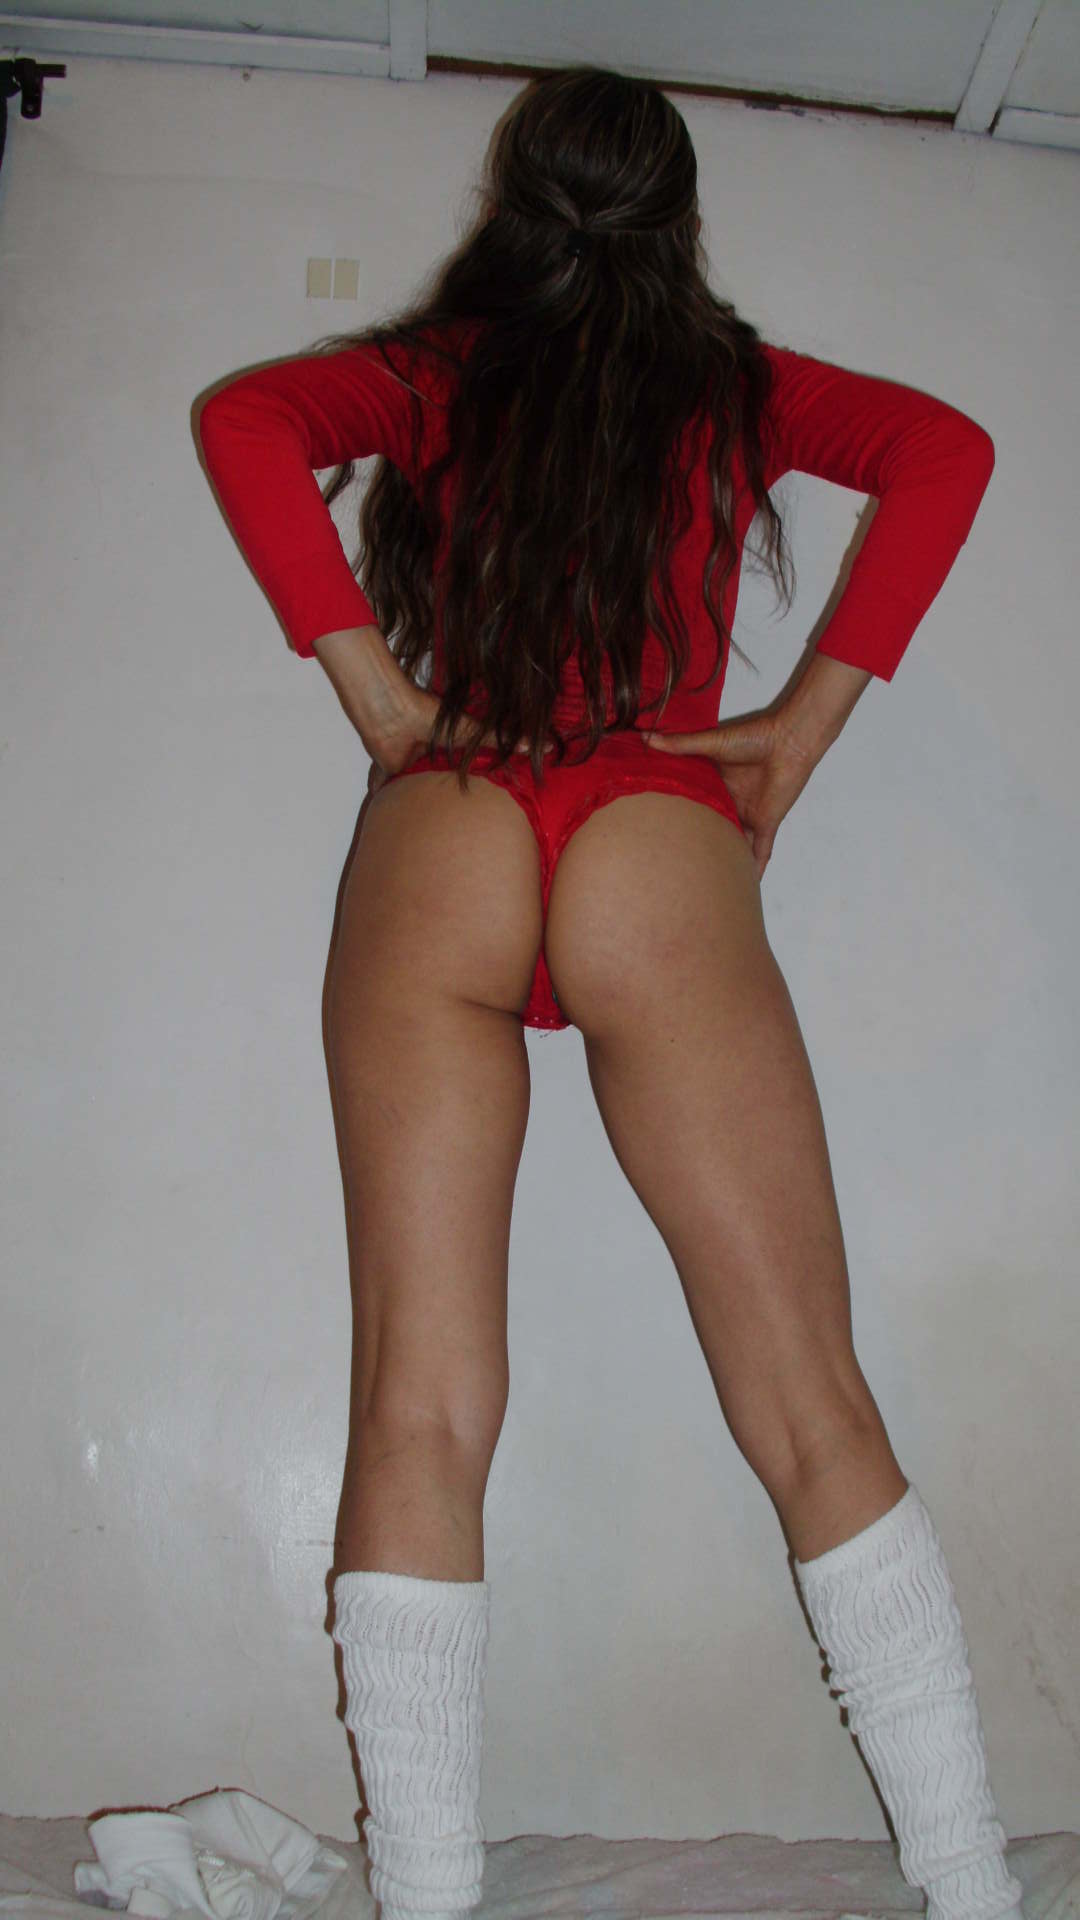
sand, girl, sunshine, woman, hair, summer leg model clothing muscle bikini swimwear human body beauty sexy blond image gran young woman, canary islands exposure to the sun abdomen photo shoot thong human positions sun tanning undergarment Free Images, thigh, knee, undergarment, fetish model, waist, lingerie, long hair, calf, art model, hip, model, torso, active undergarment, abdomen, foot, flesh, stomach, sock, briefs, photo shoot